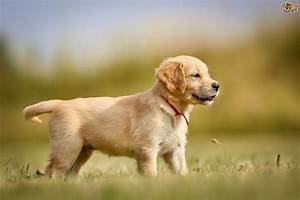
Label: cane